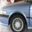
Label: automobile